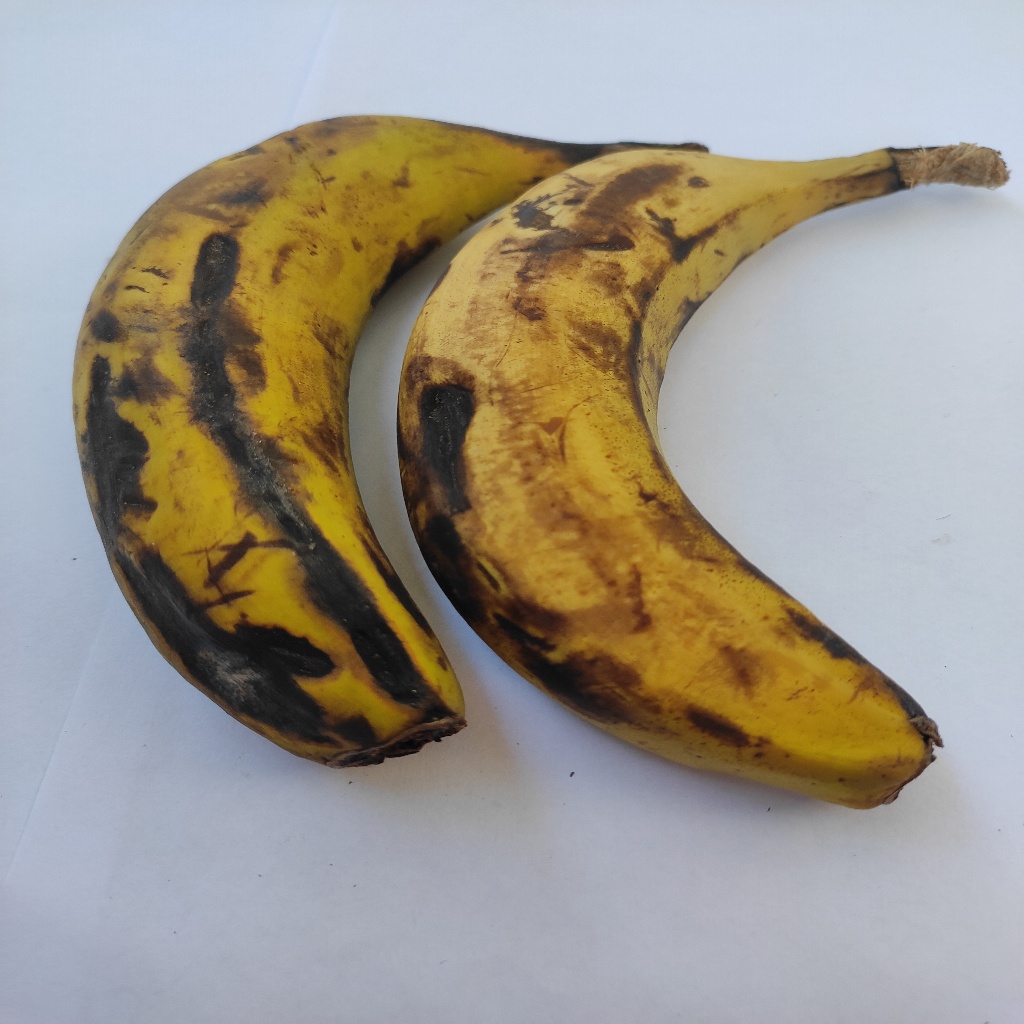
Crop: banana
Quality class: Defect